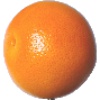
Label: pink_grapefruit